Árpád Line

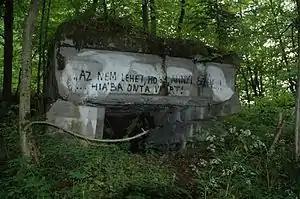
Gun shelter of Árpád Line in the Latorice River valley. Hungarian text on the wall: "It cannot be true, that many hearts ... bleed in vain"

Therefore, the enemy is forced to attack the defensive trenches with conventional infantry assault (as during World War I) at the cost of terrible losses, without assistance of armored forces or line-of-sight firing guns. It is a "flexible" type of defence line because soldiers are not locked in bunkers, the defensive platoons could be regrouped between open firing positions (firing positions and dugouts made of wood and earth) and independent sectors. Furthermore, soldiers can easily carry out a counterattack (supported by heavy weapons of the Line) optionally. Because of the possibility of redeployment, significantly less manpower is required than Maginot-like defenses. The semi-mobile engagement was also psychologically preferable to the claustrophobic feeling rendered by Maginot-like bunkers in the long term.